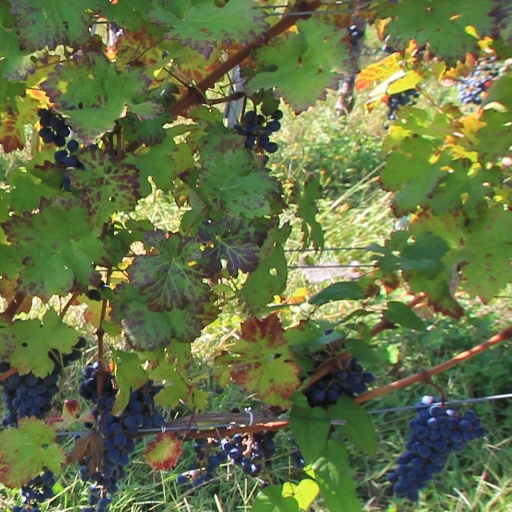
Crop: grape